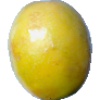
Label: maracuja